Pied honeyeater

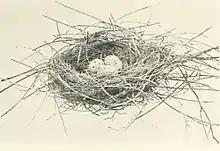
North, A 1909, p. 90 Pied honeyeater nest

June and the five following months constitute the usual breeding season of this species, nests with eggs being more frequently found in August and September. However, there have been examples of breeding in March in central and northern Australia, usually following heavy rains.